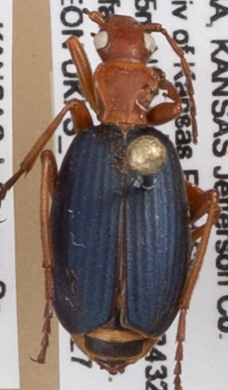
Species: Brachinus alternans
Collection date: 2021-07-27
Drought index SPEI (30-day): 0.548
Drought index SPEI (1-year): -0.232
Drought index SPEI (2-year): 0.824